Environmental issues in Brunei

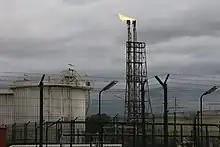
Seria oil field's refinery

From 1990 to 2014, Brunei's carbon dioxide (CO2) emission levels grew by an average of 2%. The two main causes of the growth were the production of power and the use of fuel in the transportation industry. 8 In comparison to the averages for the Asia-Pacific and ASEAN since 1990, the amount of emissions is much lower. Despite that, Brunei has attained 100% air quality in the "Good" PSI range in 2022, and has access to clean air for the majority of the year.